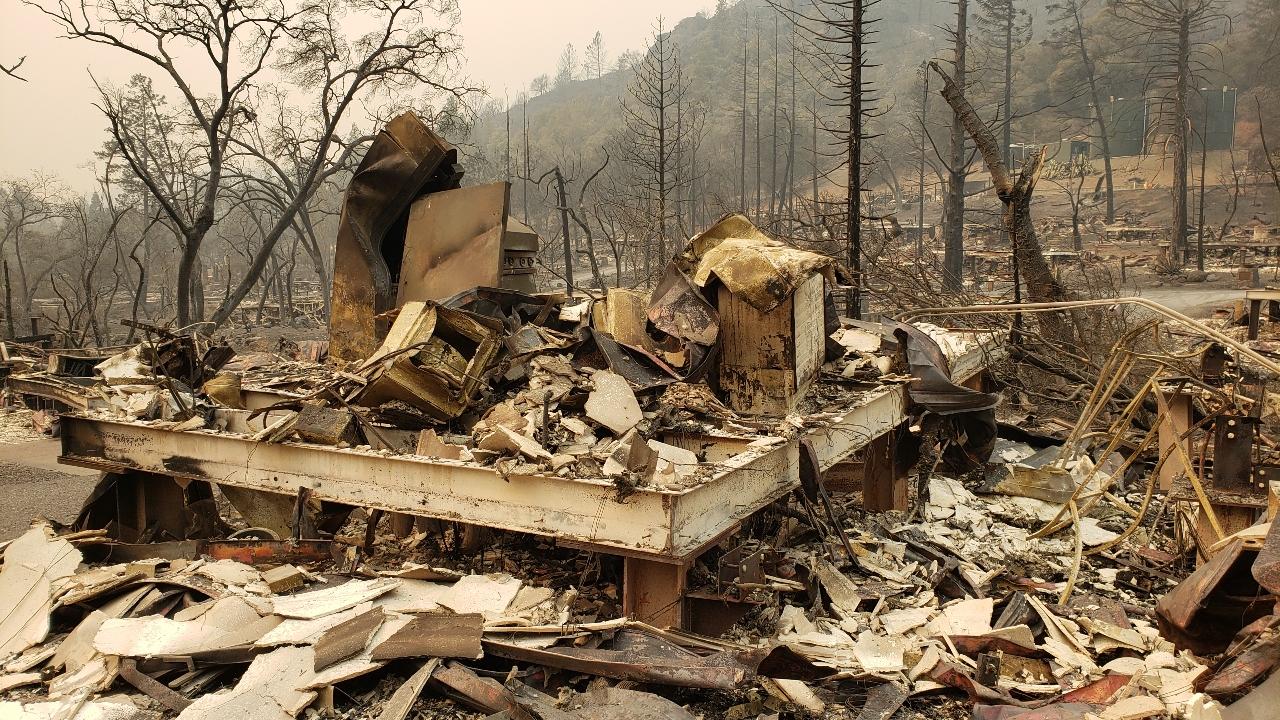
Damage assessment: destroyed